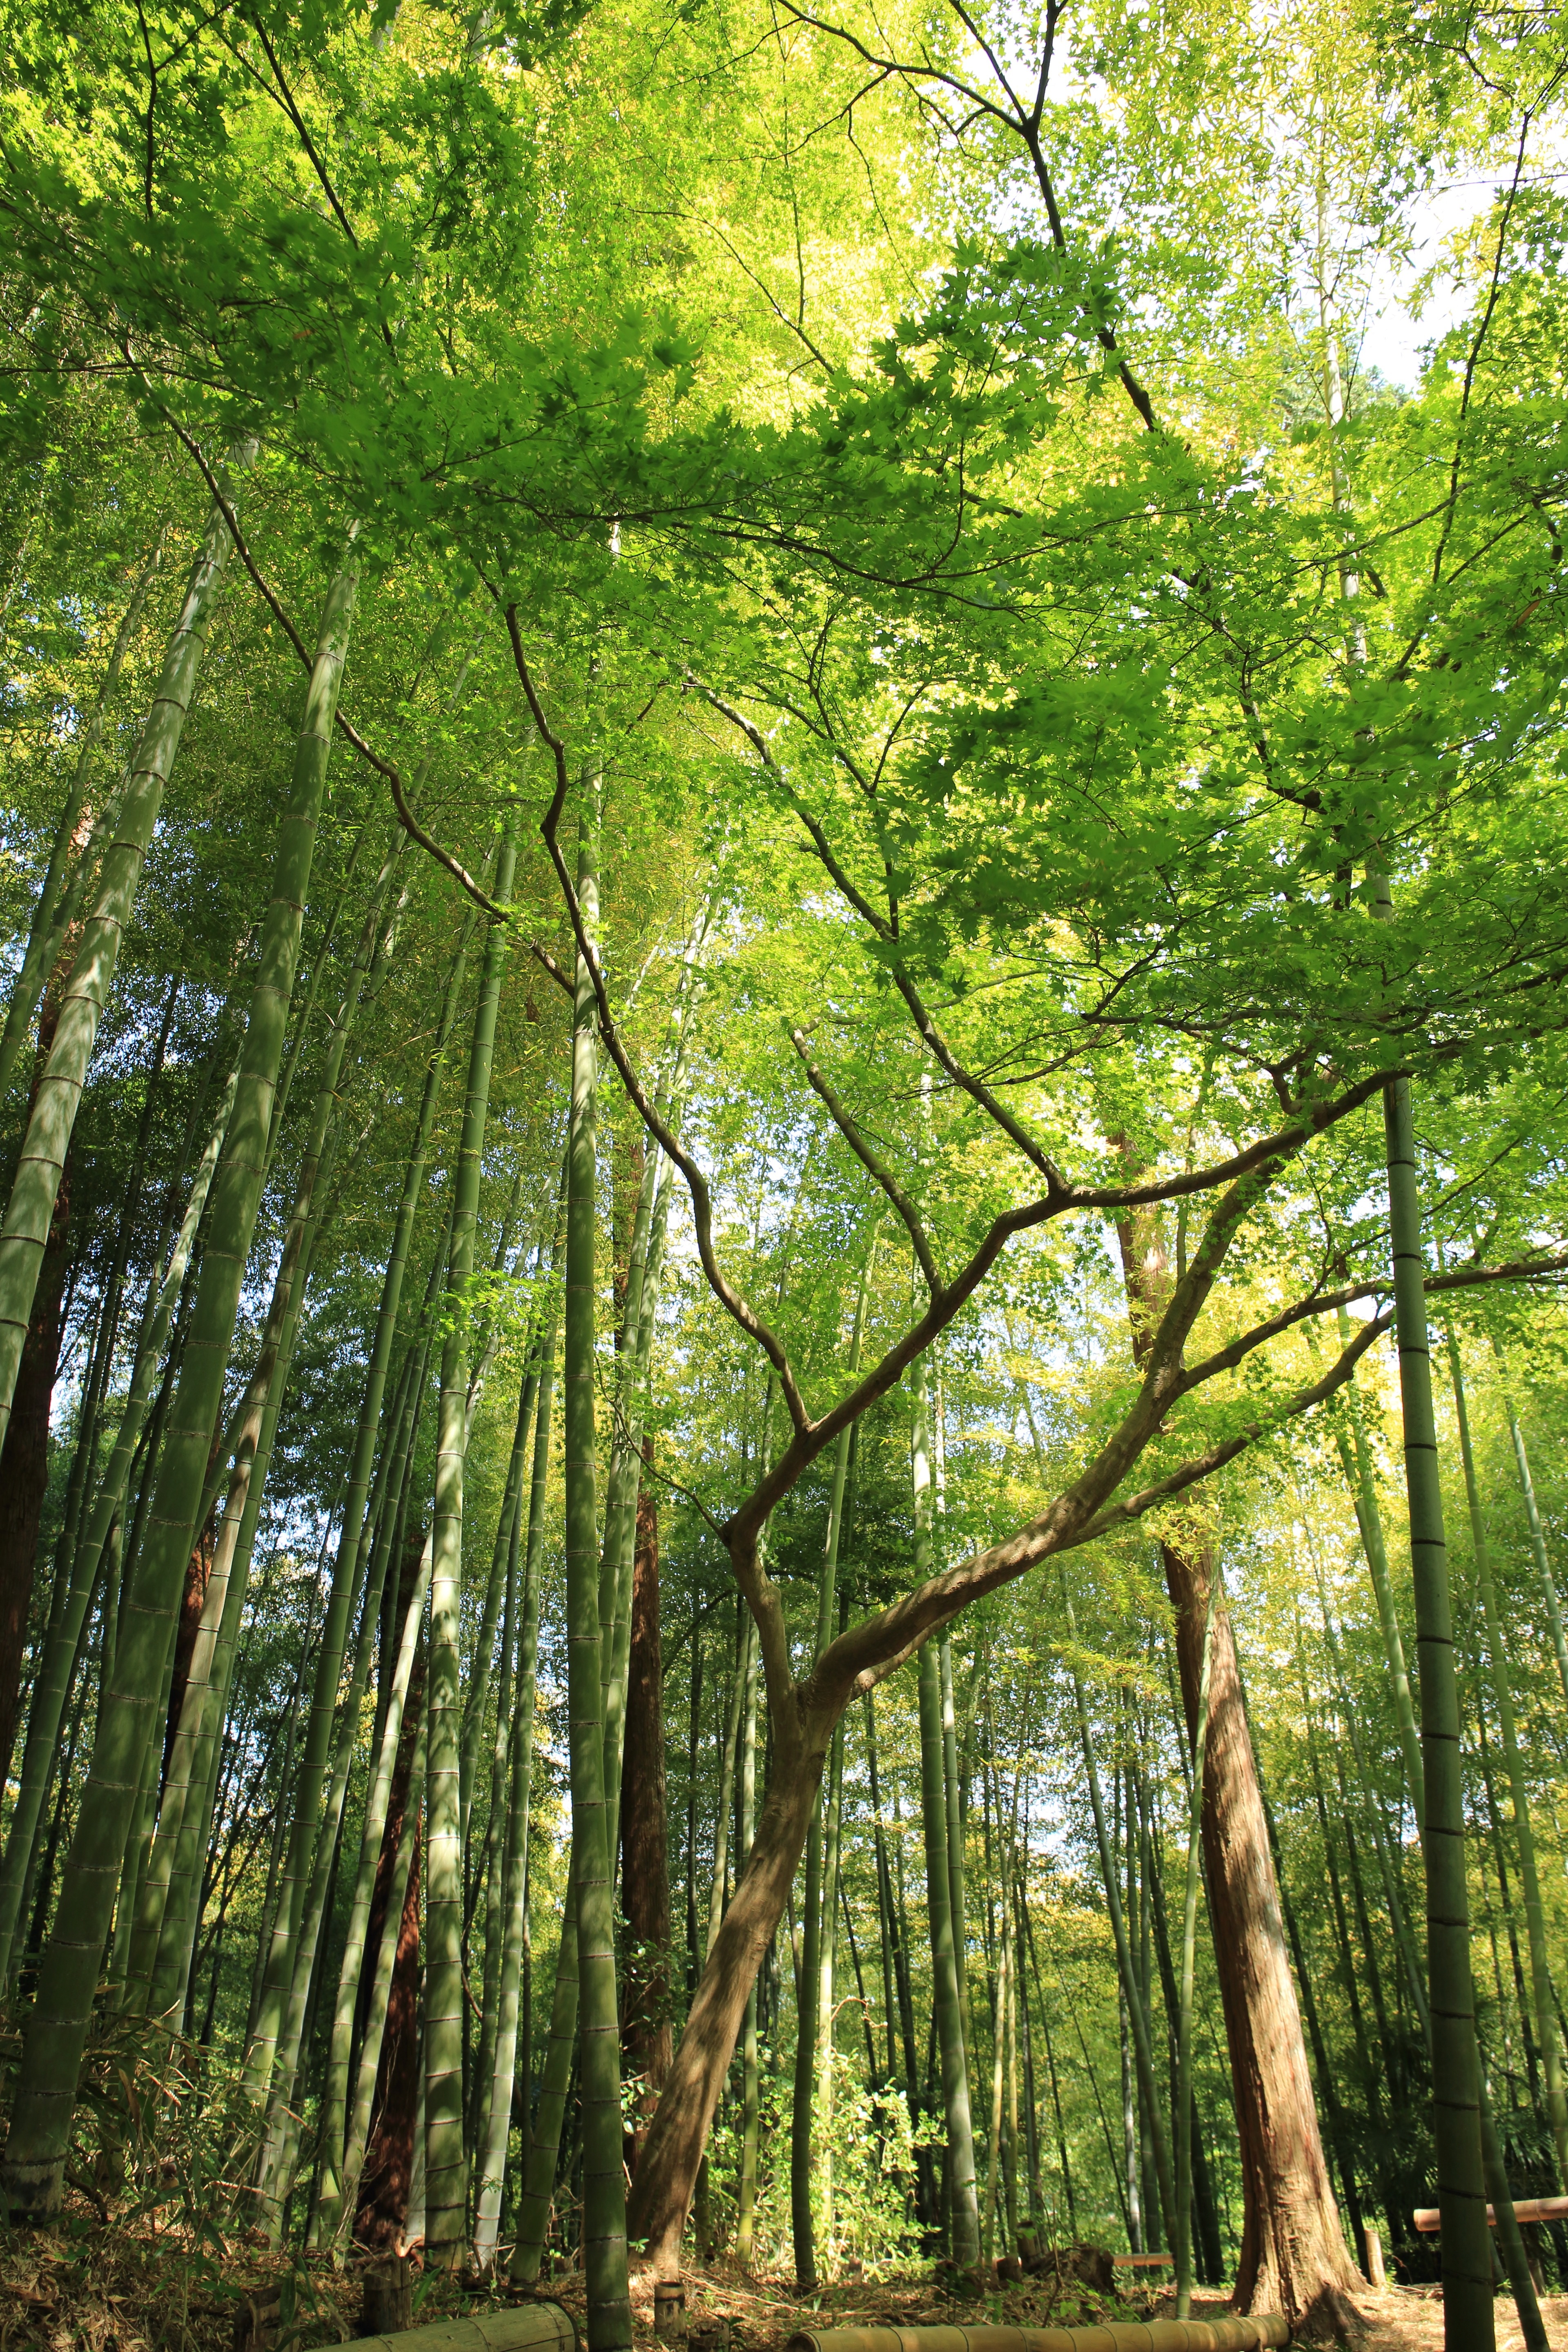
tree, nature, forest, outdoor, branch, plant, sunlight, leaf, green, jungle, autumn, botany, greenery, sunny, rainforest, deciduous, grove, woodland, habitat, bamboo, ecosystem, biome, old growth forest, natural environment, woody plant, temperate broadleaf and mixed forest, temperate coniferous forest